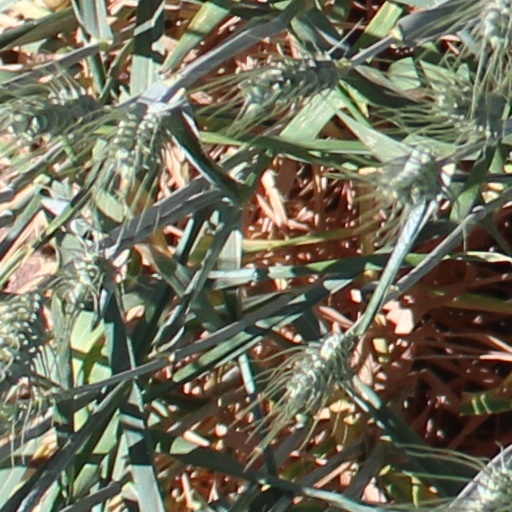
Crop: wheat